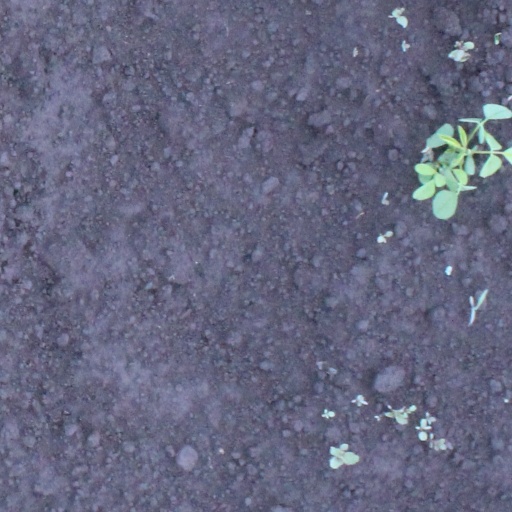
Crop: soybean